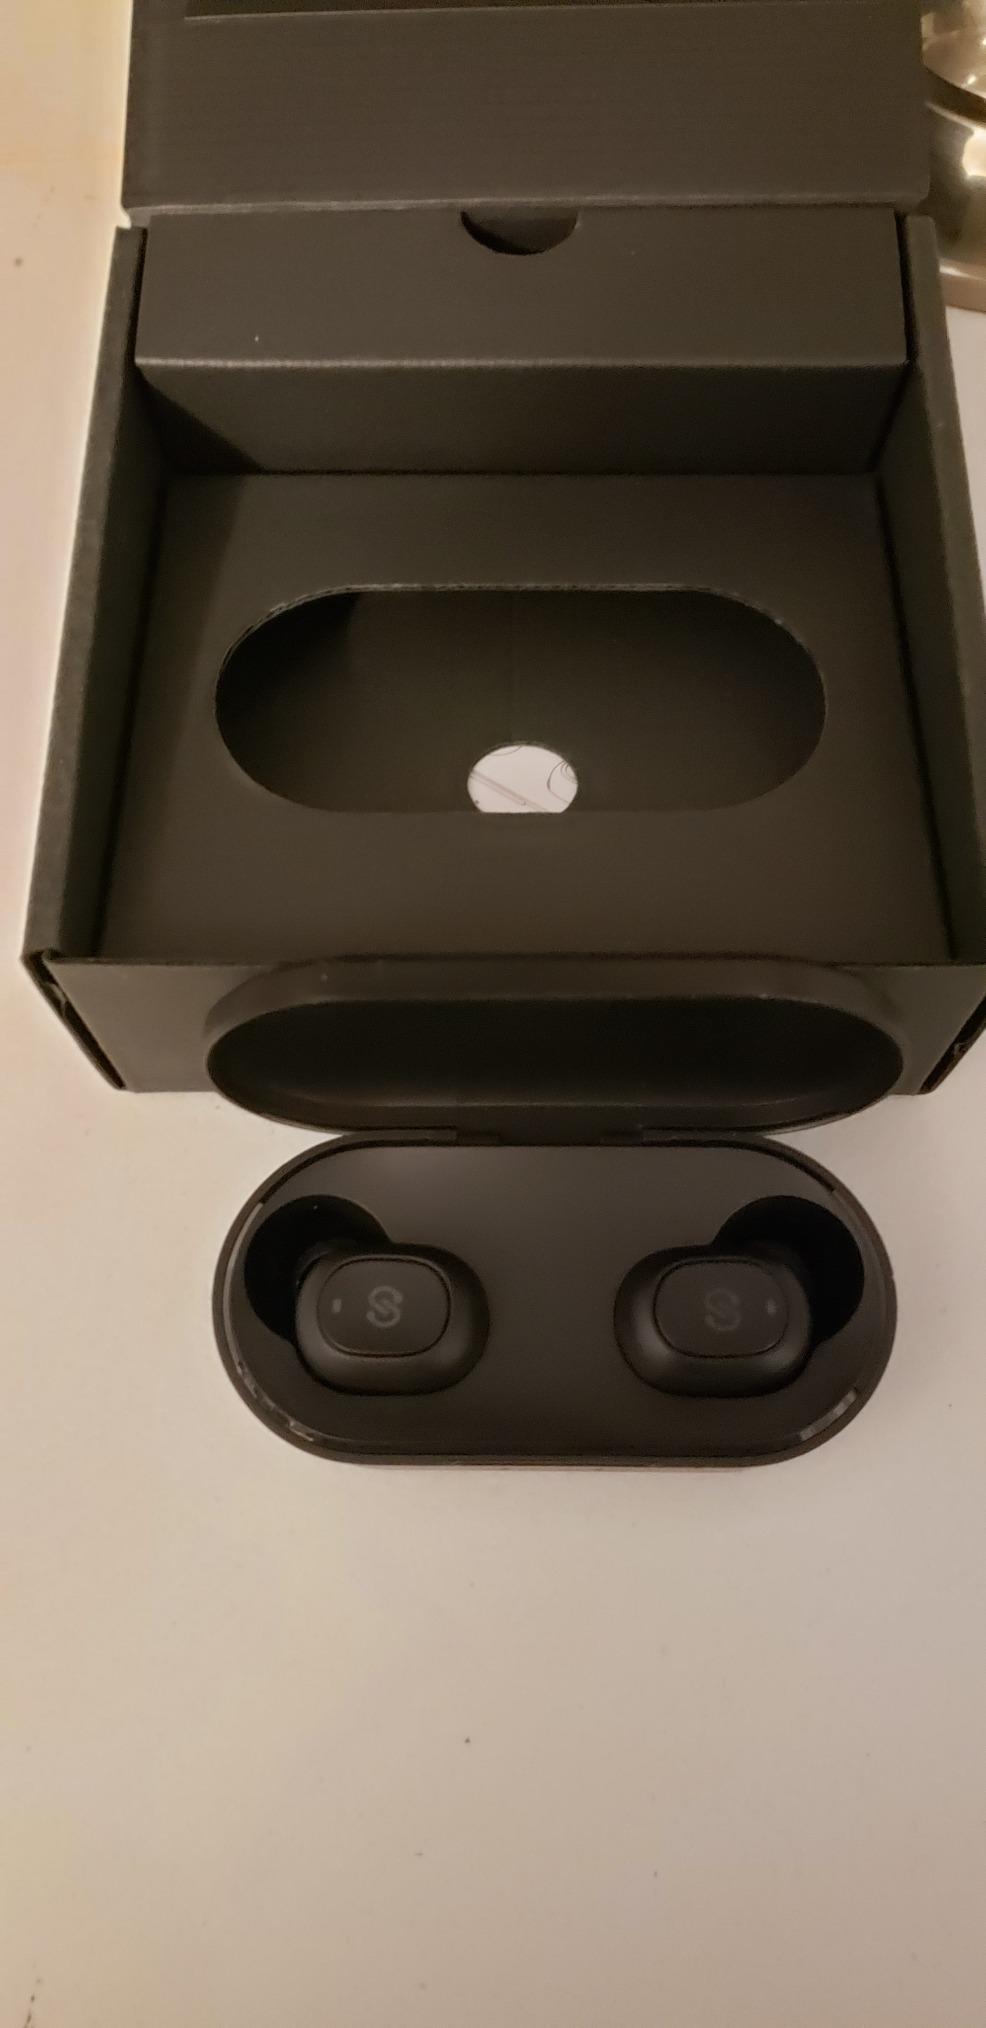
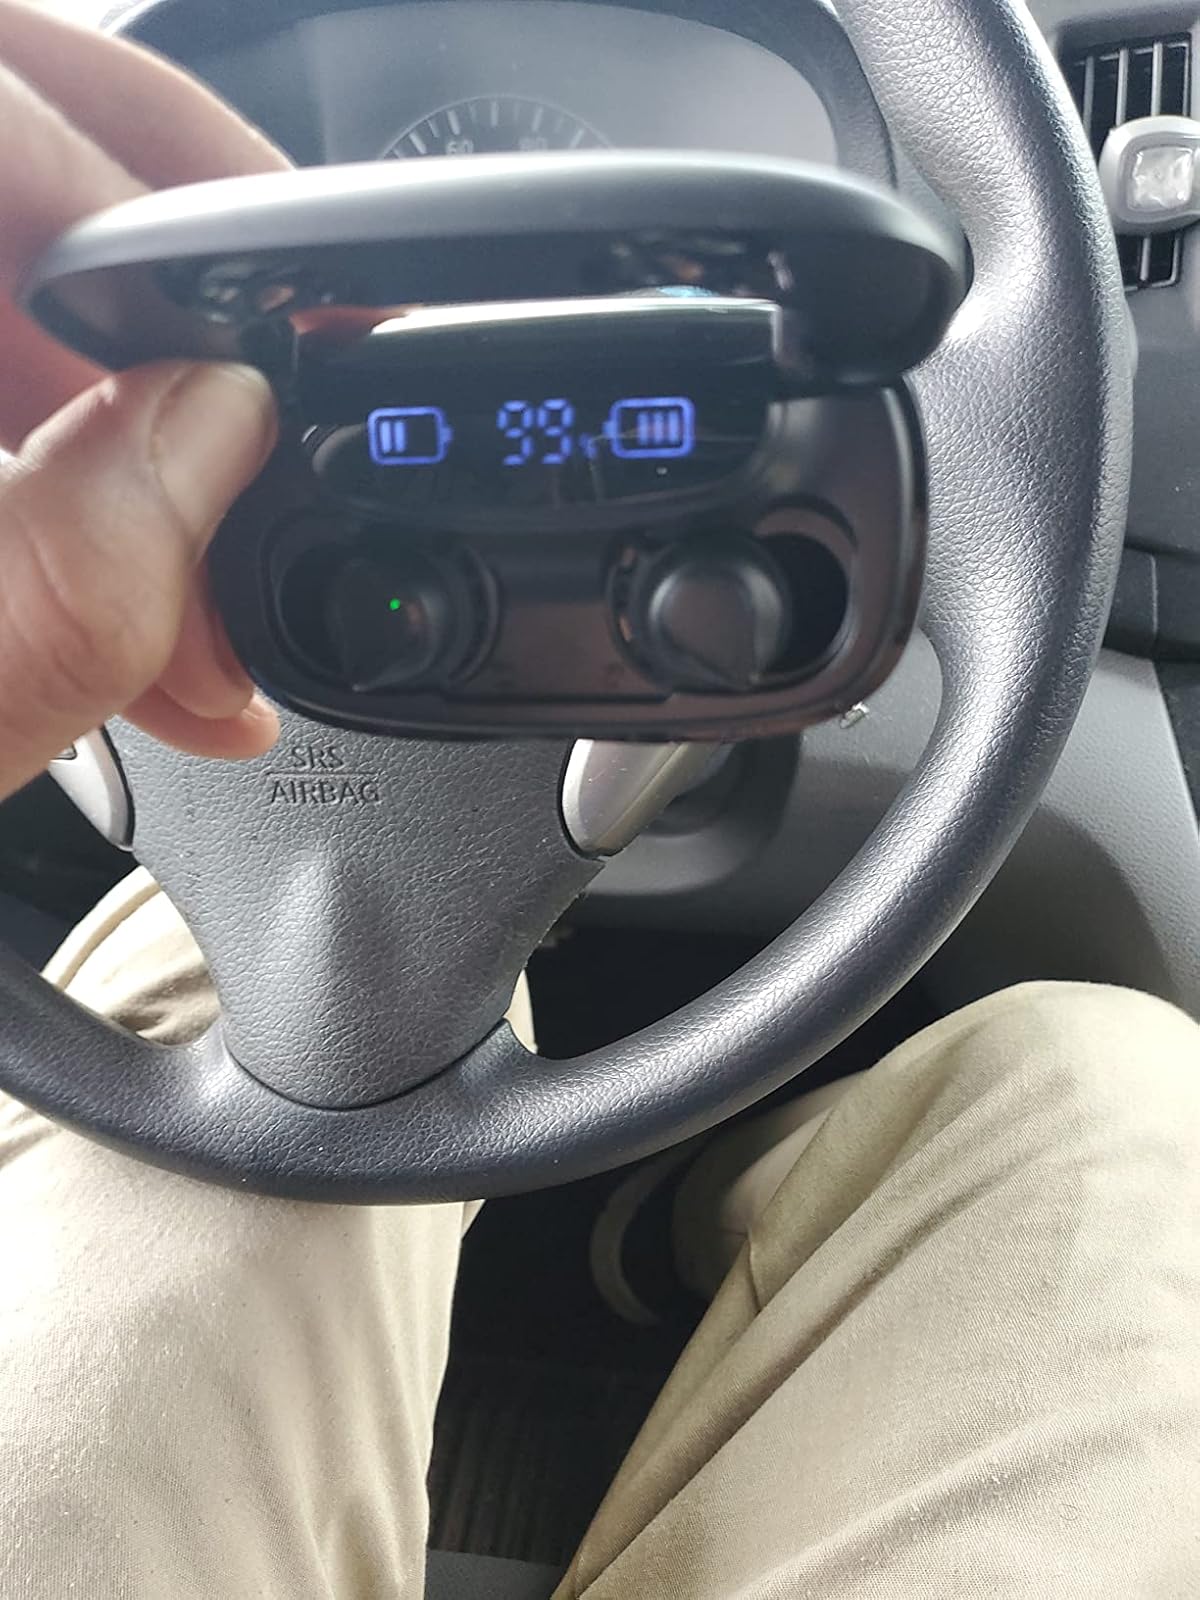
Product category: earbuds
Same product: no